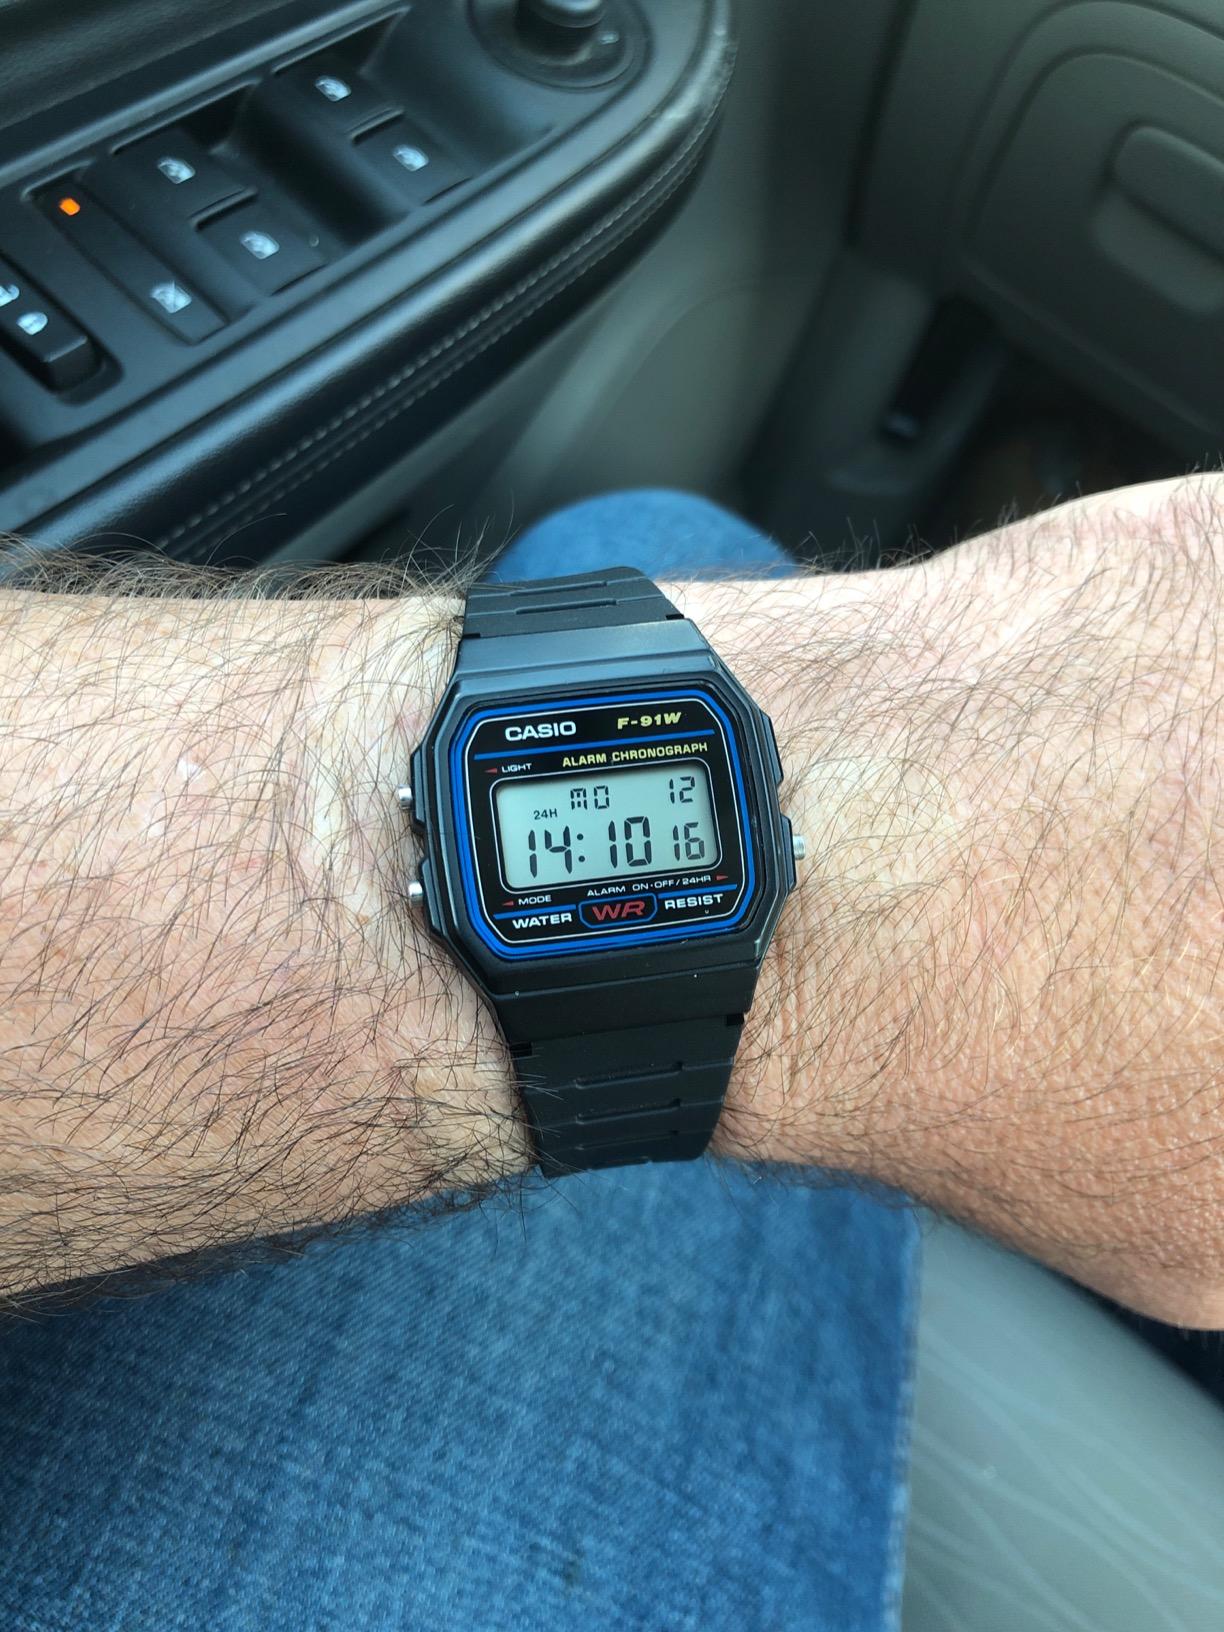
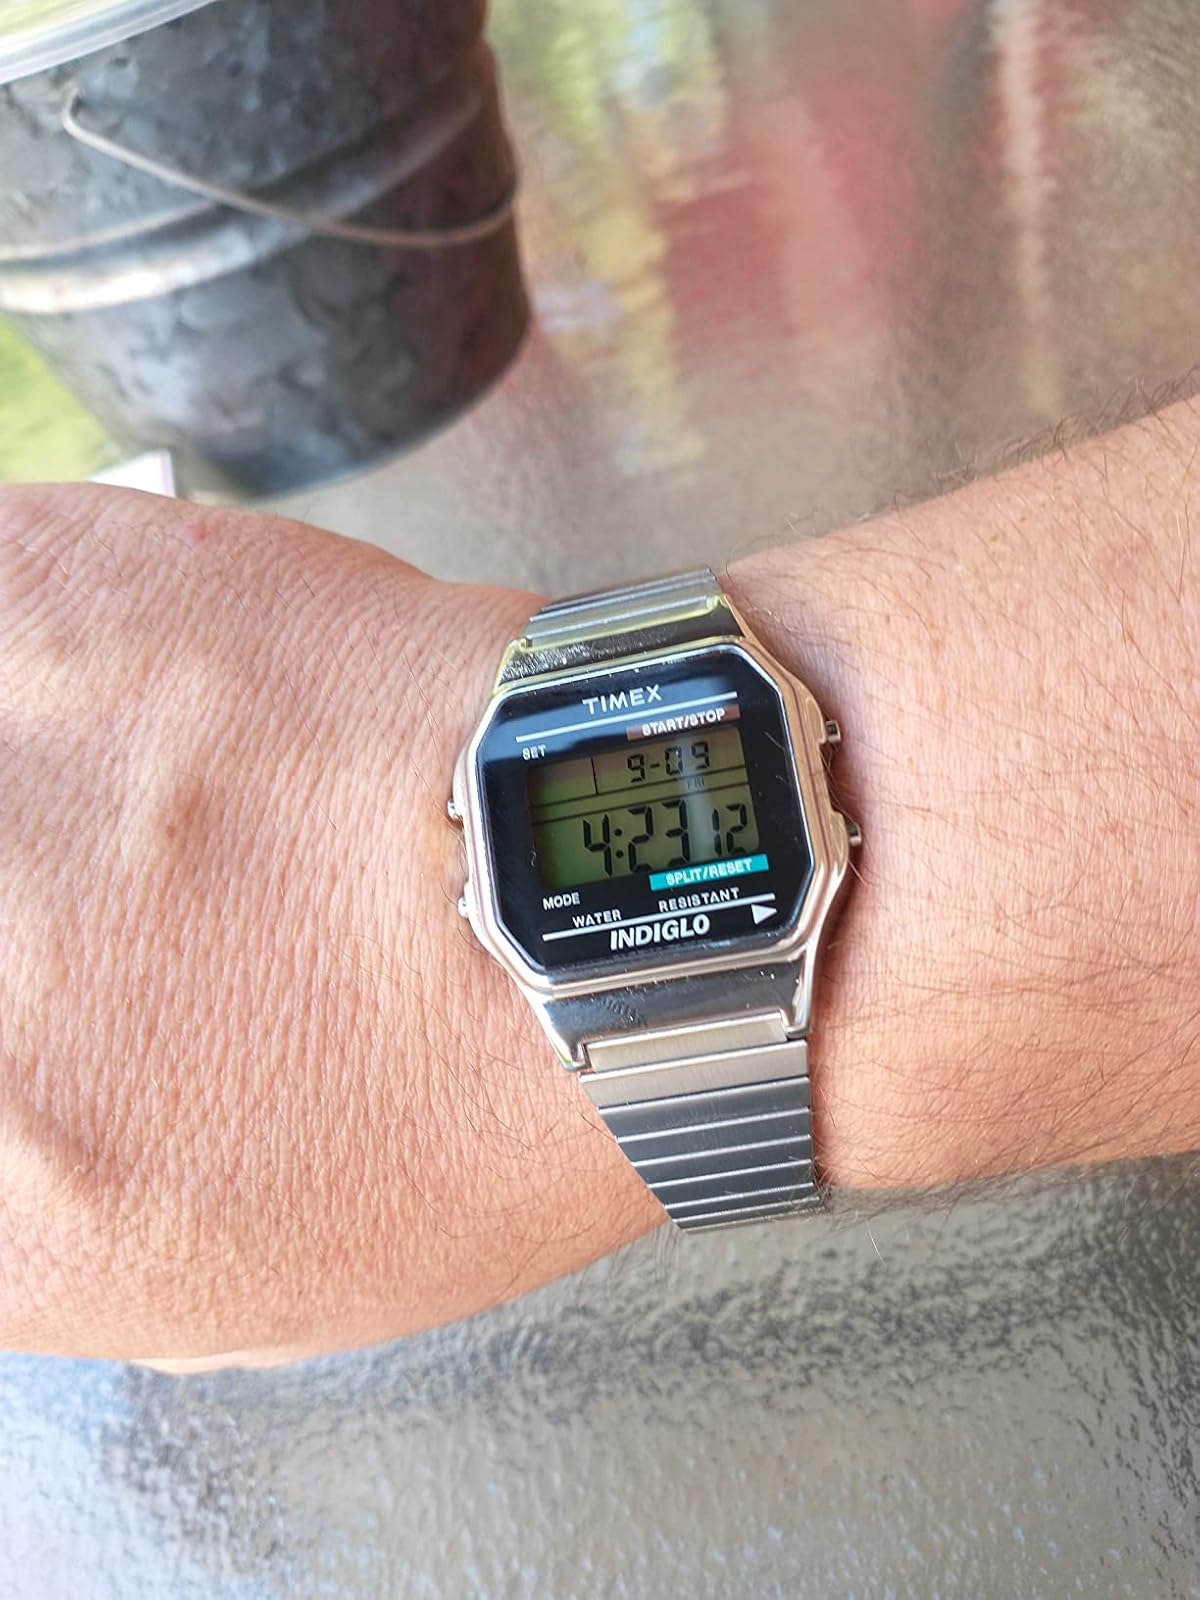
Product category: accessories_watch
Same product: no